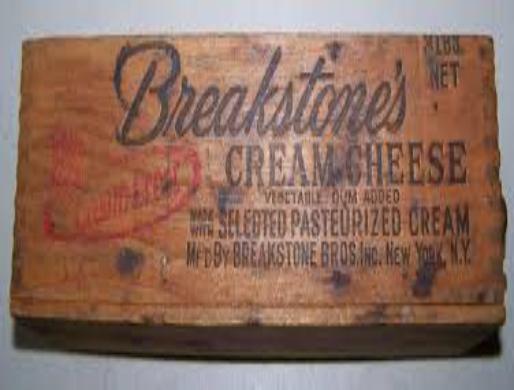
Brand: Breakstone's
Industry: Food